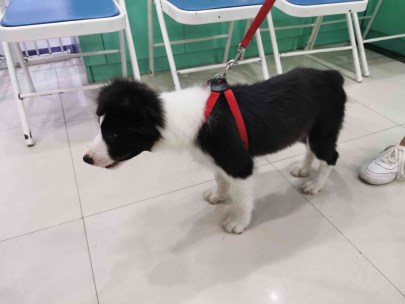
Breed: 2594-n000109-Border_collie